Laurent Novikoff

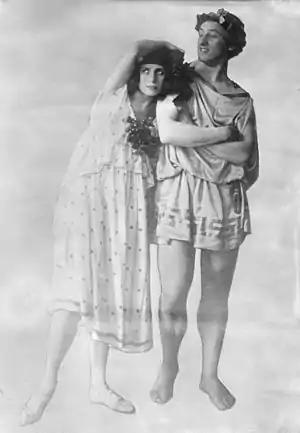
Anna Pavlova and Novikoff in 1911

Laurent Novikoff (1888 – June 18, 1956) or Laurent Novikov, was a Russian ballet dancer who became a citizen of the United States in 1939.